Gerard Vissering

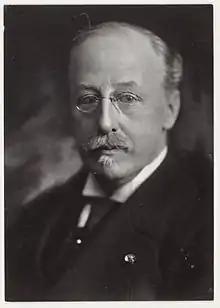
Photograph of Gerard Vissering by Jacob Merkelbach

Gerard Vissering was born in Leiden, Netherlands. He was the son of finance minister Simon Vissering (1818-1888) and Grietje Corver (1825-1898). After graduating from school he worked briefly as a lawyer, before becoming a banker. From 1906 till 1912, he was the president of the Bank of Java. From 1912 till 1931, he was the president of De Nederlandsche Bank.